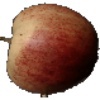
Label: Apple Red 3